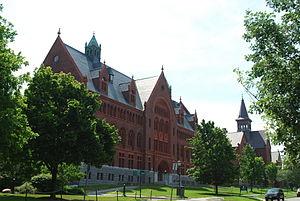
Burlington est la plus grande ville de l'État du Vermont, aux États-Unis. La ville est également le siège du comté de Chittenden. Burlington est située sur la rive est du Lac Champlain, à 72 km au sud de la frontière canadienne et à 151 km au sud de Montréal. Selon les dernières estimations du Bureau du recensement des États-Unis, Burlington comptait 42 417 habitants en 2010.